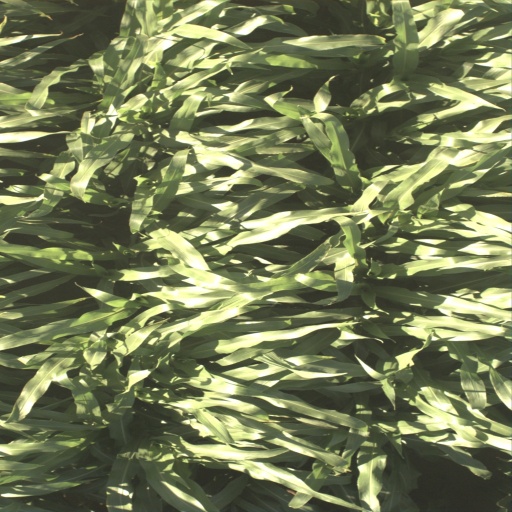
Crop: sorghum